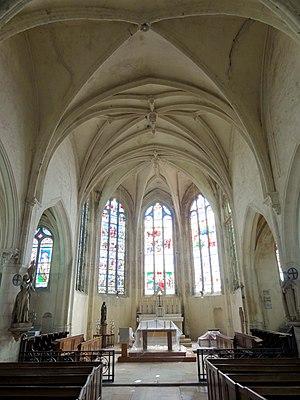
L'église Notre-Dame d'Ève est une église catholique paroissiale située à Ève, en France. Elle se singularise par sa façade dissymétrique, à quatre travées, qui englobe un étage et demi d'un clocher roman du milieu du XIIᵉ siècle. Le très riche décor à pinacles plaqués, accolades, animaux fantastiques et réseaux flamboyants, ainsi que l'élégante flèche cumulant à 44 m de hauteur, datent de la première moitié du XVIᵉ siècle. Comme la façade l'augure déjà, le plan de l'église est également irrégulier, au moins dans la première travée de la nef, qui se compose de la base du clocher plusieurs fois remanié, et d'un narthex. Le reste du vaisseau central est inhabituellement large pour une petite église rurale, et se termine par une grande abside à cinq pans. Les deux premières travées à l'est du clocher représentent le chœur gothique du second quart du XIIIᵉ siècle, dont l'architecture est d'une grande qualité. Les travées adjacentes du bas-côté nord datent de la même époque. Il faut savoir que la nef se situait à l'ouest du clocher avant sa destruction sous la guerre de Cent Ans.